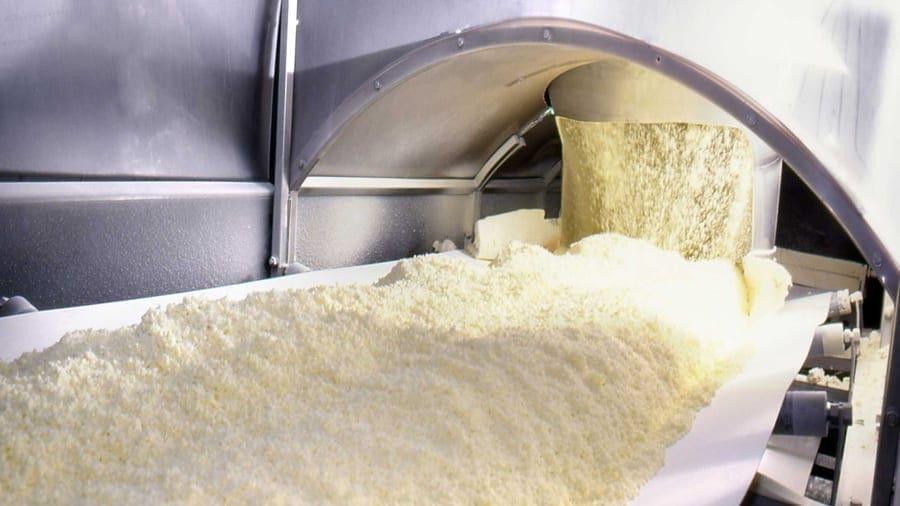
Kwenye mashine, kuna kitu kama unga mweupe  kinachotiririka kutoka sehemu ya juu.  Inaonekana kuwa sehemu ya mchakato au usindikizaji wa mazao ya kilimo.  Huenda ni unga wa mahindi au nafaka nyingine.Mazingira  yanaonyesha shughuli za kilimo zinazoendeshwa kwa kutumia teknolojia ya kisasa.